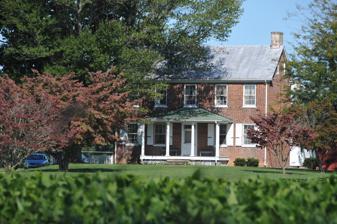
Building: Mifflin-Marim Agricultural Complex
Country: United States of America
Year built: 1820
United States historic place Mifflin-Marim Agricultural Complex U.S. National Register of Historic Places Show map of Delaware Show map of the United States Location Delaware Route 9, Dover, Delaware Coordinates 39°12′40″N 75°30′6″W / 39.21111°N 75.50167°W / 39.21111; -75.50167 Area 5 acres (2.0 ha) Built 1820 ( 1820 ) NRHP reference No. 84000269 Added to NRHP November 7, 1984 Mifflin-Marim Agricultural Complex is a historic home located at Dover , Kent County, Delaware . The complex consists of four contributing buildings and two contributing structures. The main house dates to about 1820, and is a two-story, five-bay, center hall plan brick dwelling.  The L-shaped dwelling has a low two-story rear wing. The house and its associated agricultural outbuildings are reflective of 18th century building techniques.  They are a barn, stable, frame corn crib and granary on brick piers and a series of small sheds and utility buildings. It was added to the National Register of Historic Places in 1984. References